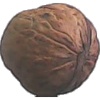
Label: Walnut 1